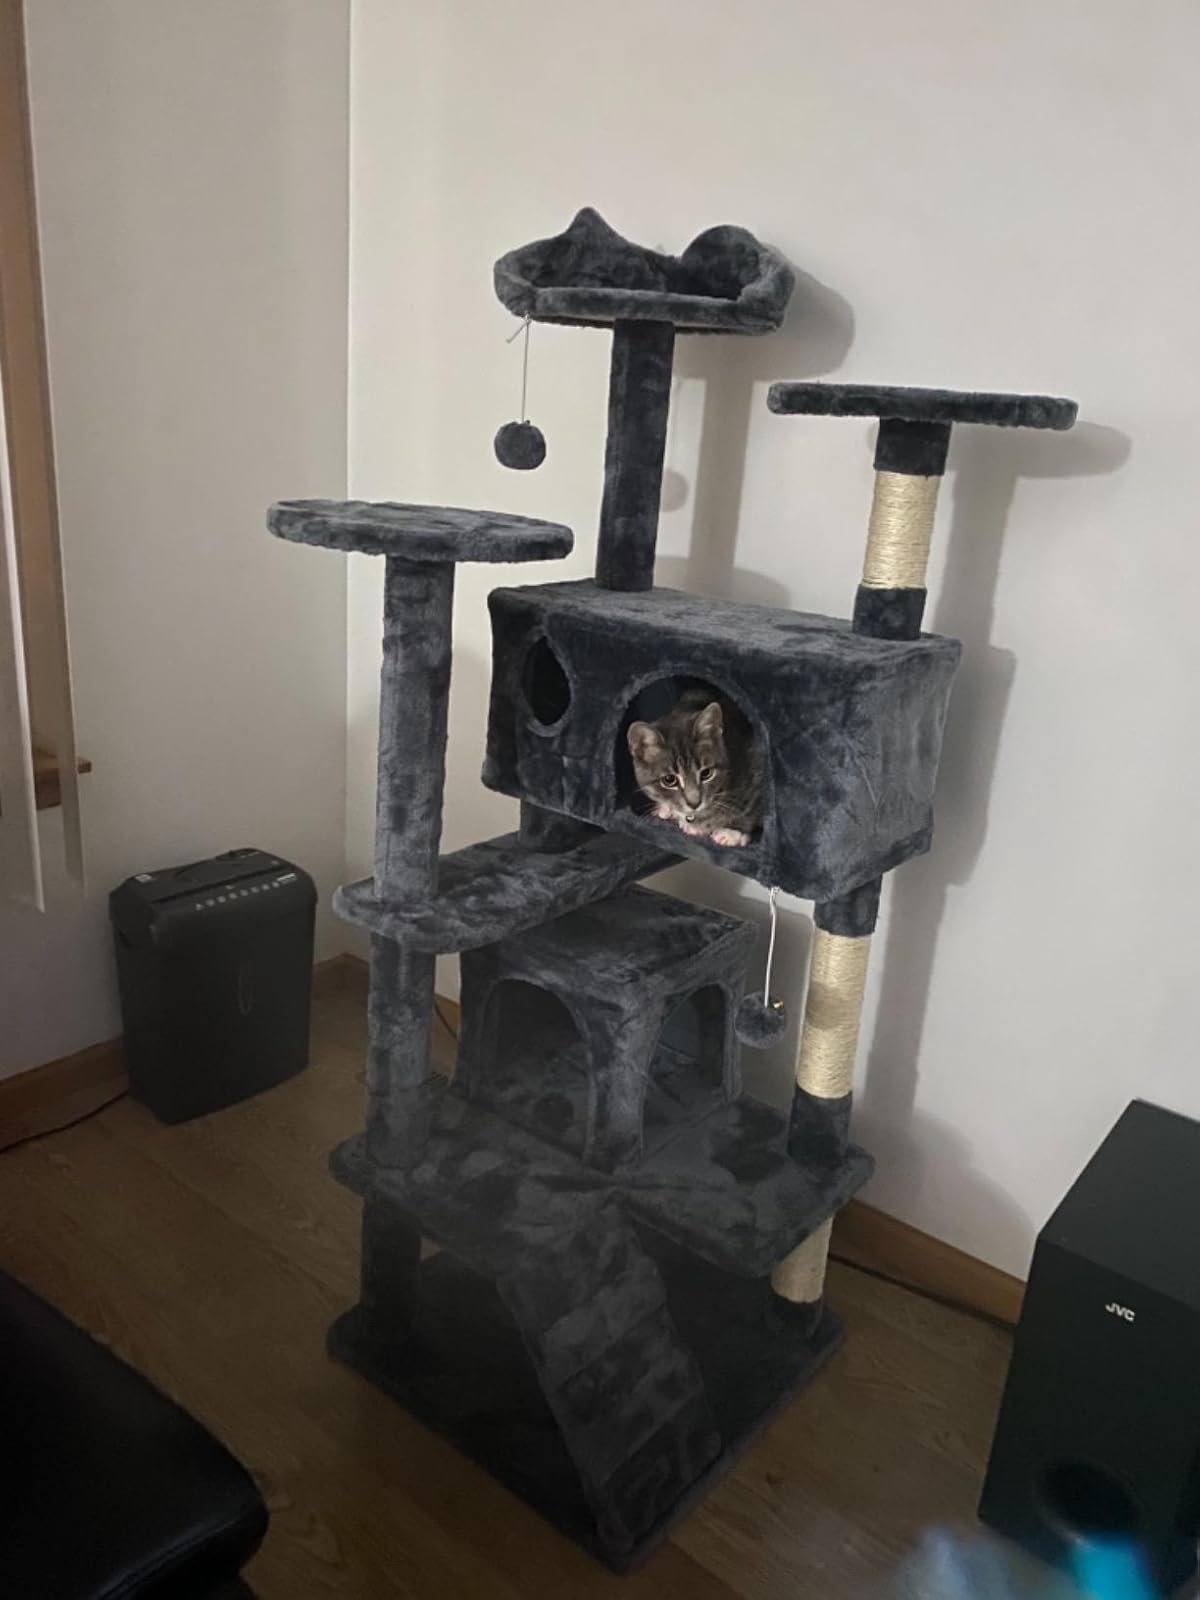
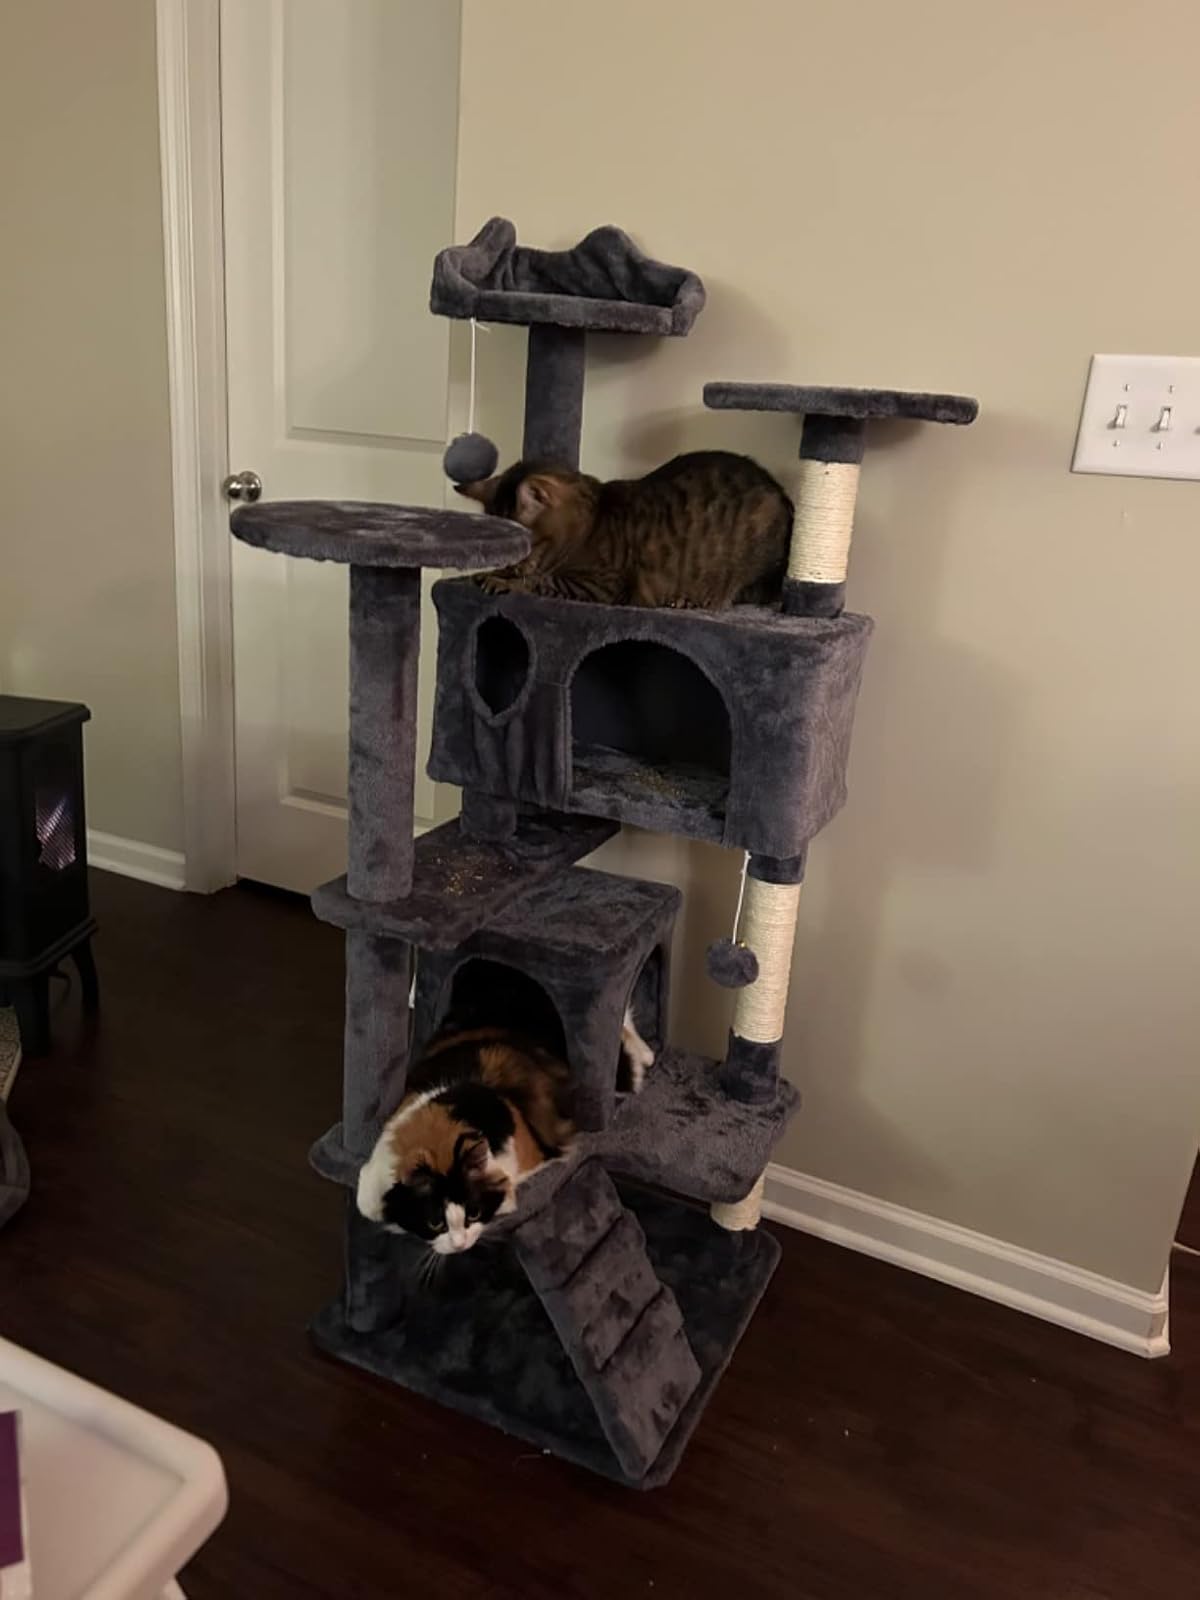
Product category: items_cat tree
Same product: yes